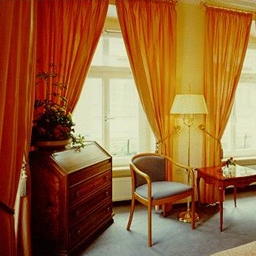
Room type: livingroom